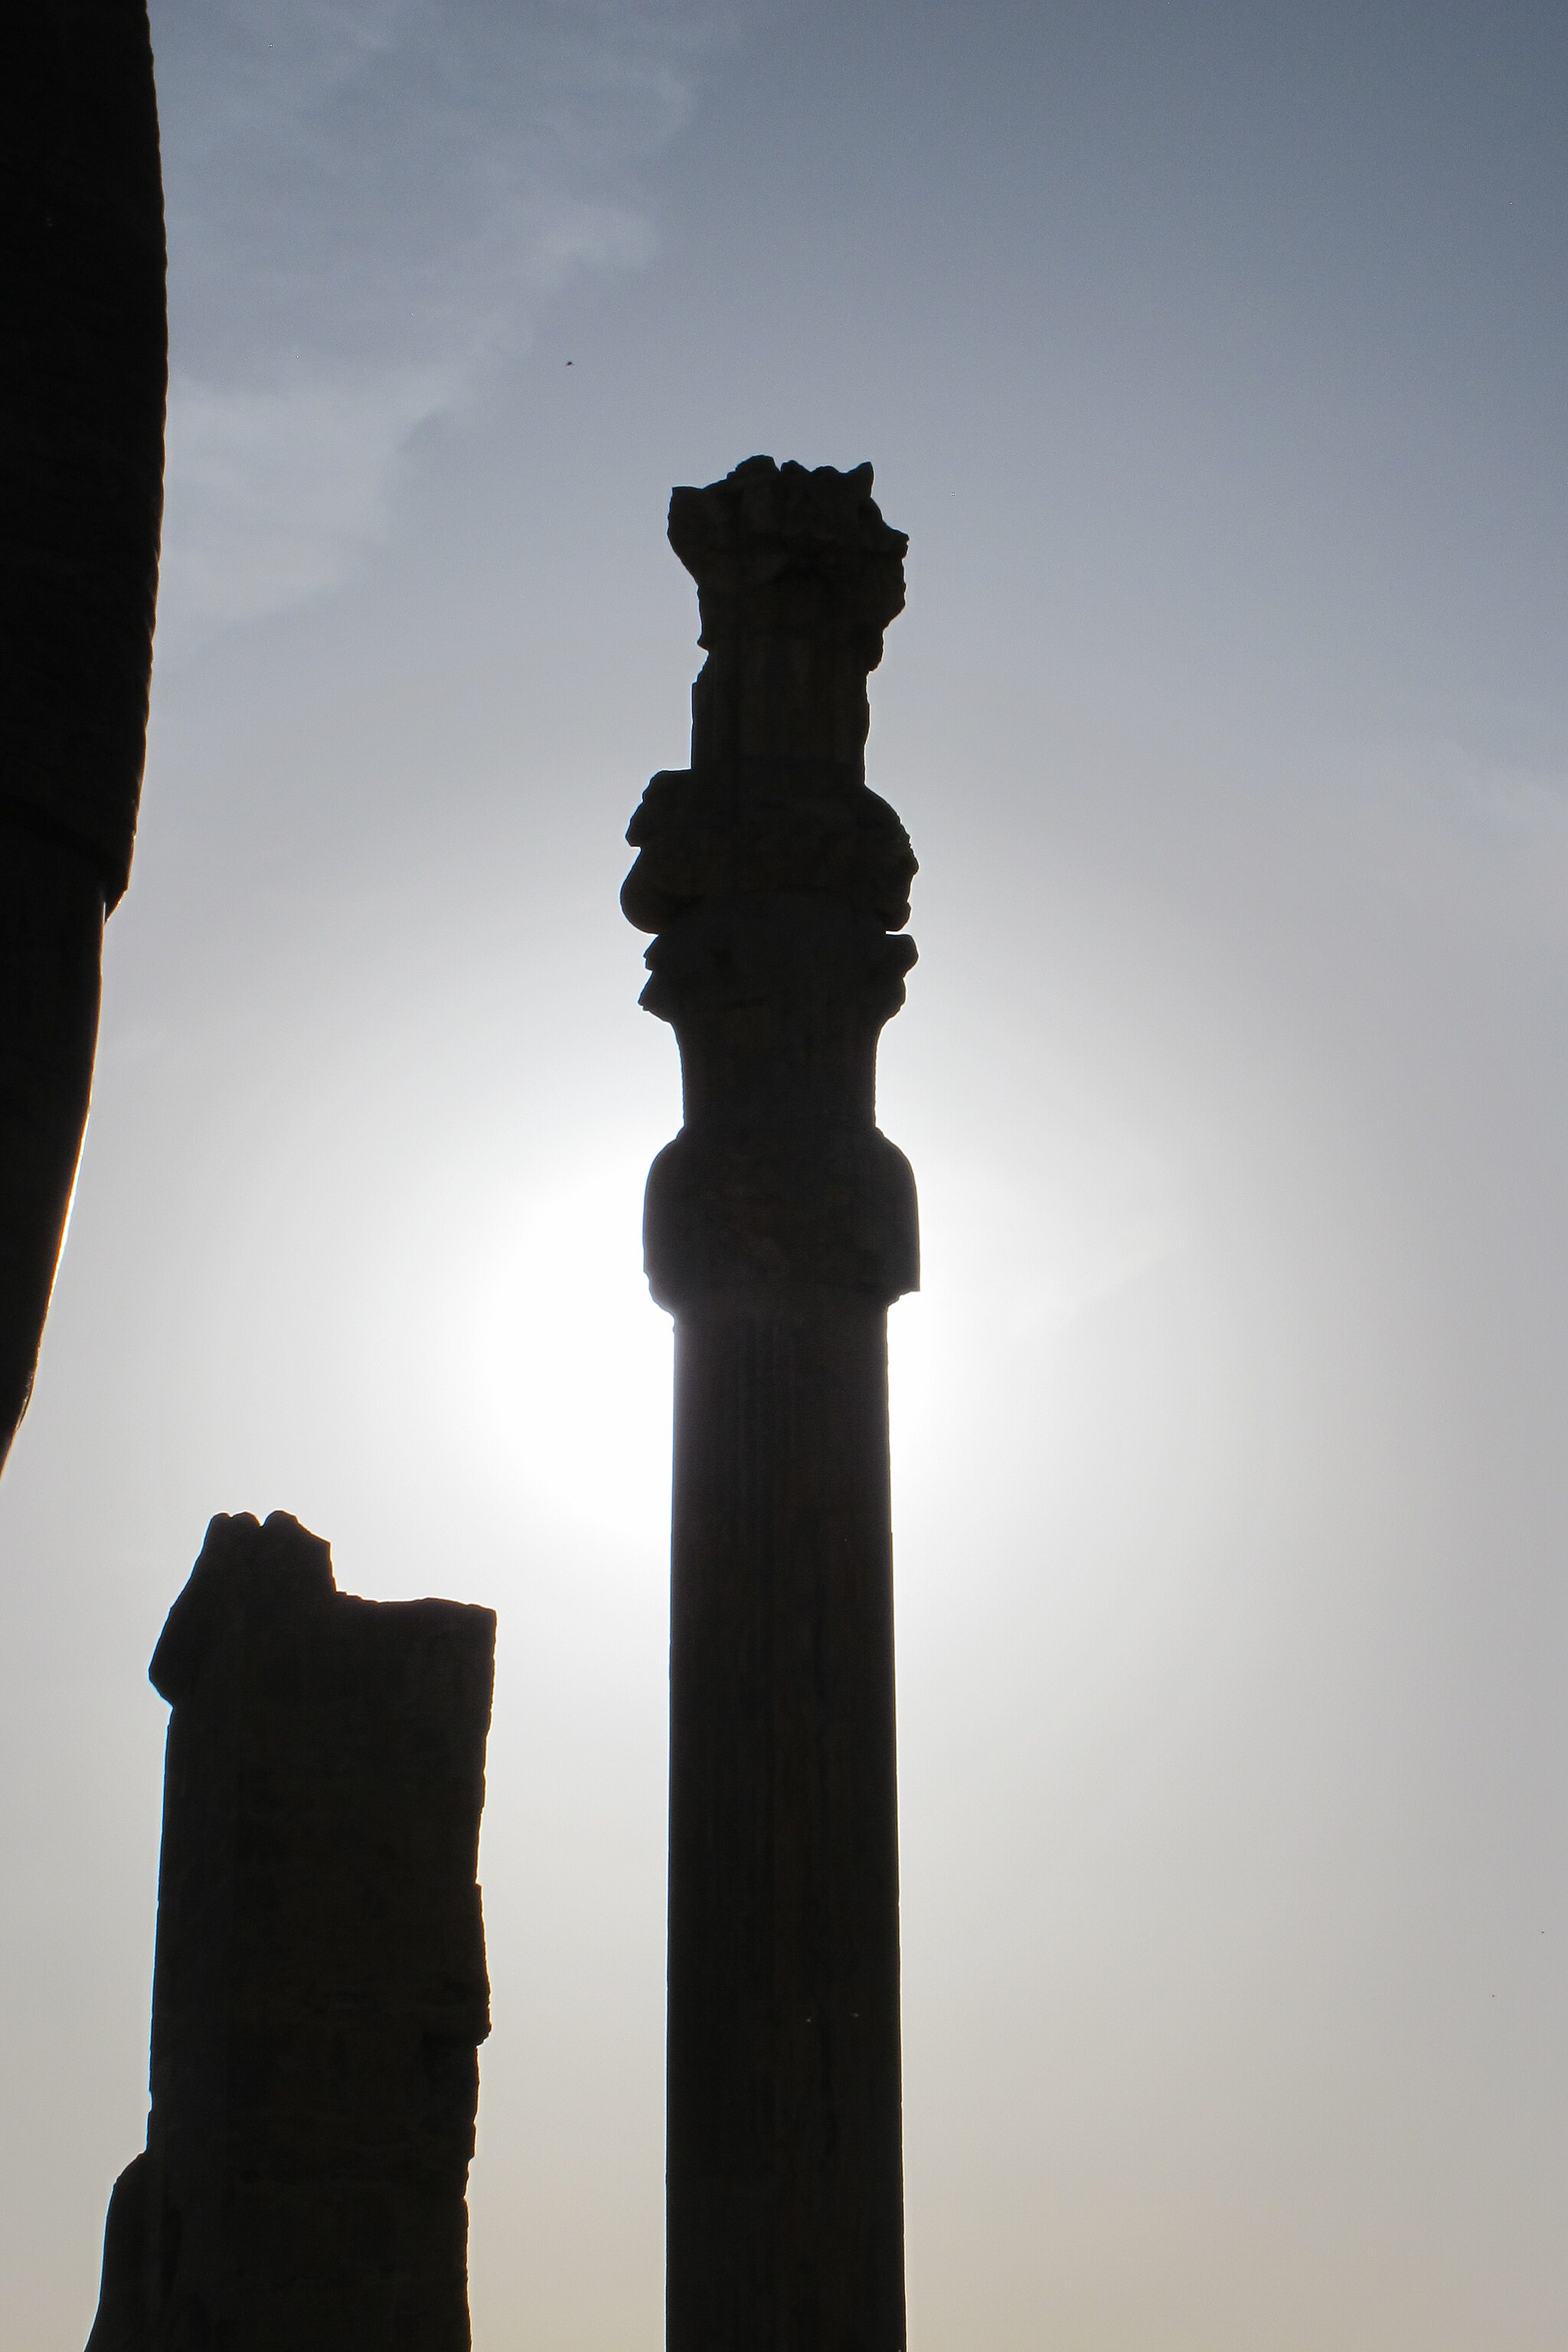
Title: تخت جمشید به روایت مینیک26
Date: 2016-07-16 23:21:45
Categories: Images from Wiki Loves Monuments 2018, Self-published work, Cultural heritage monuments in Iran with known IDs, Uploaded via Campaign:wlm-ir, Images from Wiki Loves Monuments in Marvdasht, 2016 in Persepolis, Images from Wiki Loves Monuments 2018 in Iran, Photographic silhouettes of Persepolis, Columns in Gate of All Nations